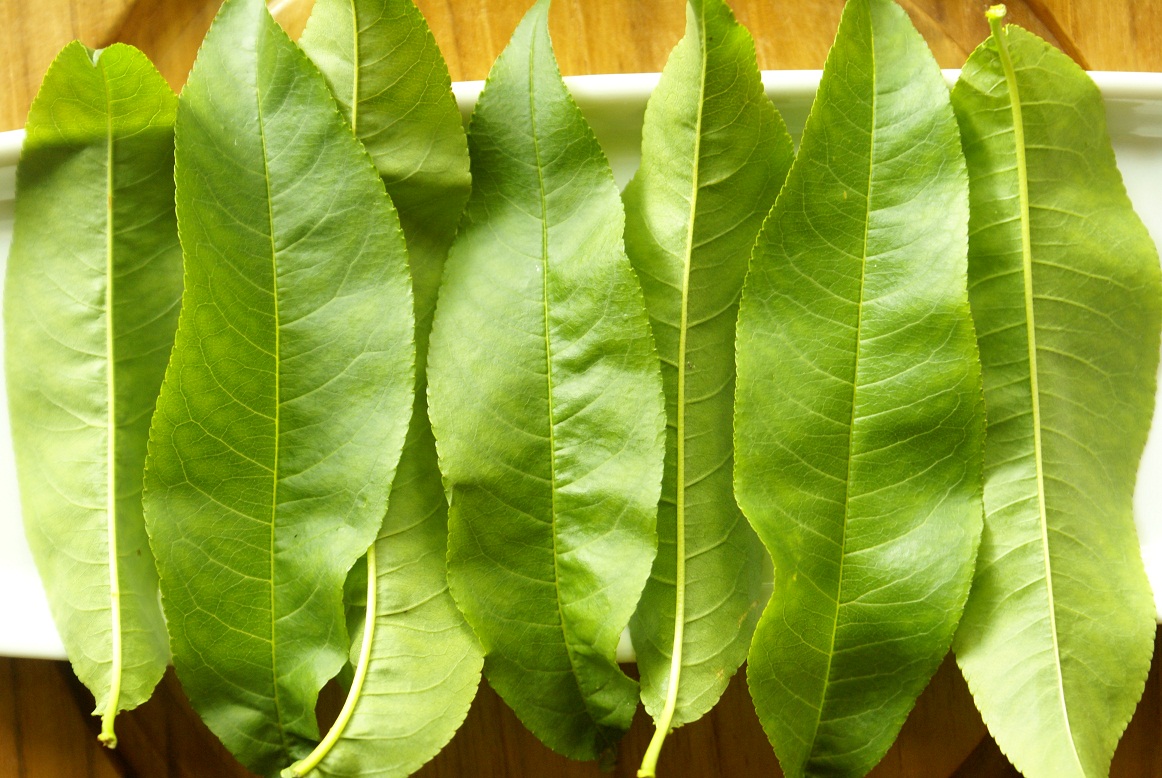
Labels: Peach leaf, Peach leaf, Peach leaf, Peach leaf, Peach leaf